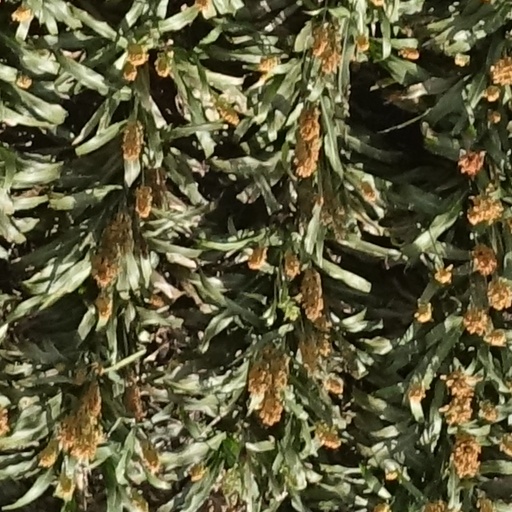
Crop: sorghum